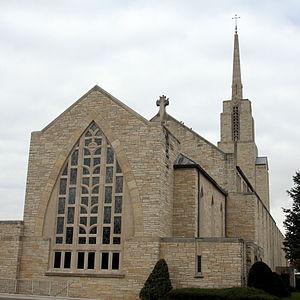
La cathédrale Saint-Joseph-Artisan est l'église-mère catholique du diocèse de La Crosse aux États-Unis. Elle est située à La Crosse dans le Wisconsin.